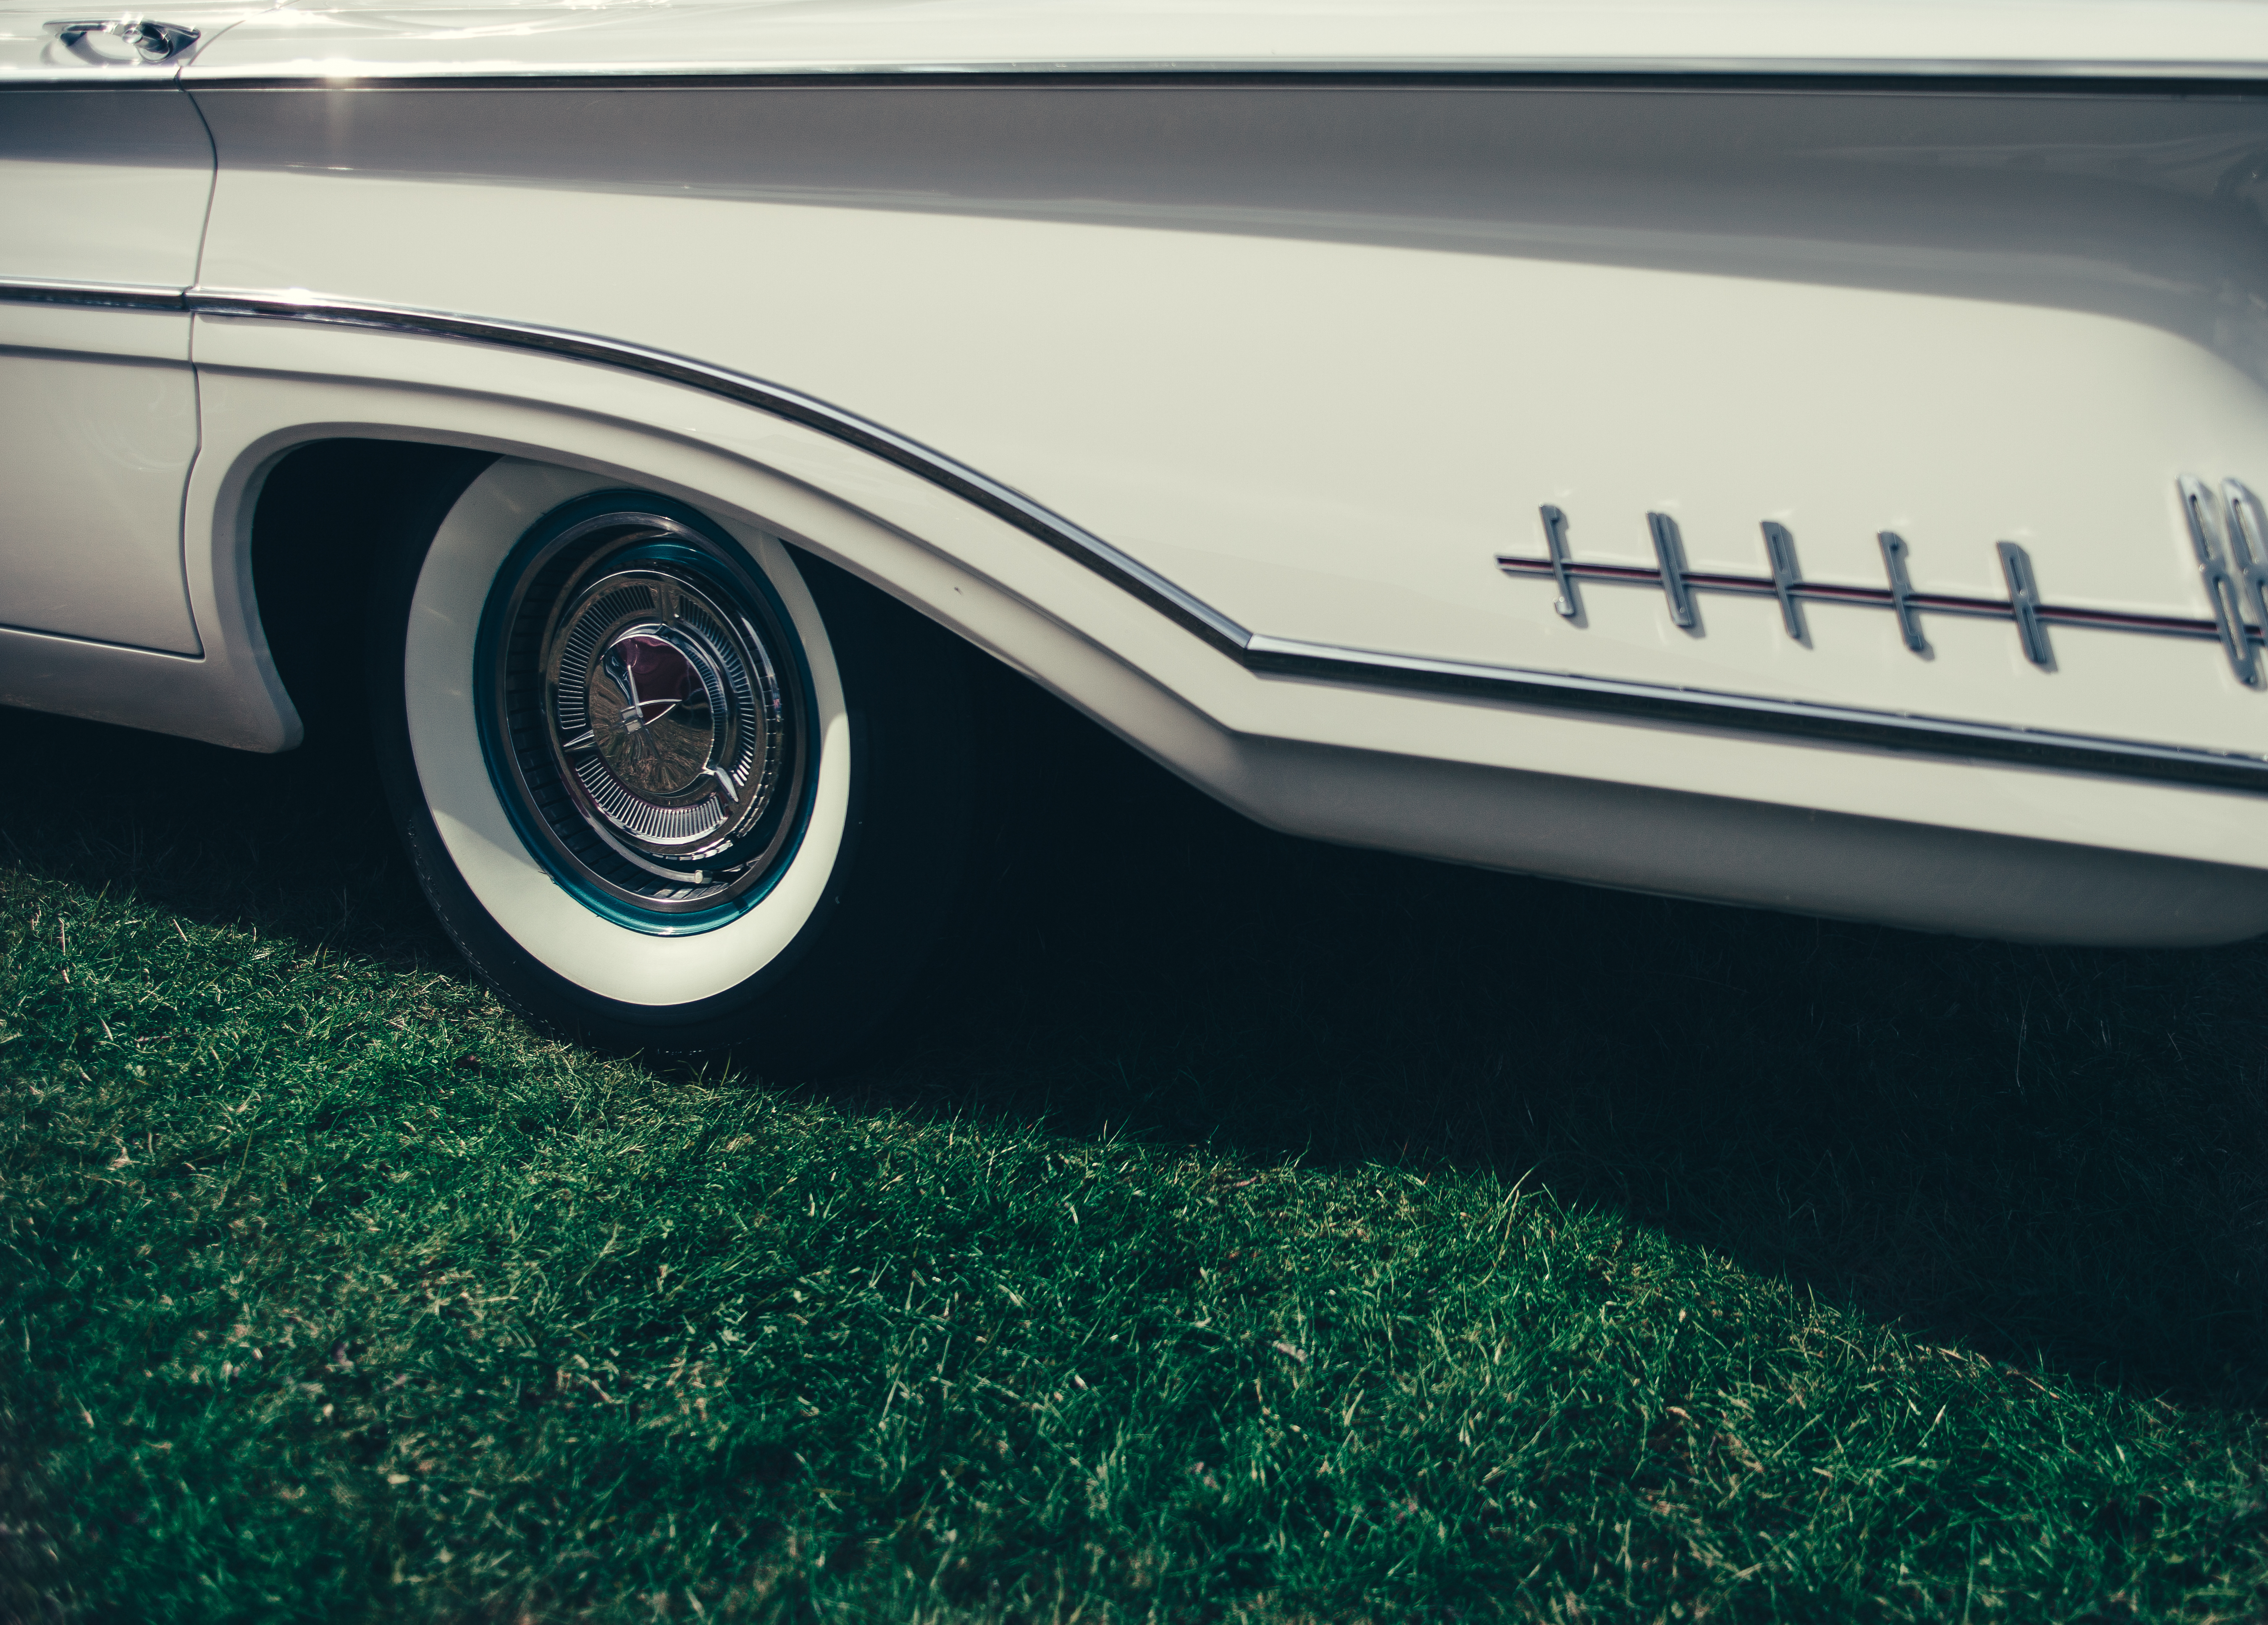
car, vintage, transportation, vehicle, tire, vintage car, bumper, tyre, sedan, classic, land vehicle, automobile make, automotive exterior, luxury vehicle, full size car